Bob Addy

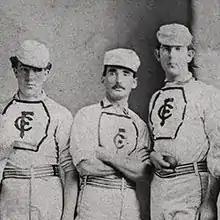
Bob Addy (center) in 1869

Rockford lasted just the one season in the Association, and Addy did not rejoin the league until when he joined the Philadelphia White Stockings. He played in ten games as player-manager, before moving on and joining the Boston Red Stockings later in the season. He helped the Red Stockings win the league title that year, playing in right field, hitting .355, and finished ninth in the league with a .354 on-base percentage. On January 20, 1874, the National Association's Judiciary Committee met to discuss, among other things, charges that Addy had joined the Boston Red Stockings before 60 days had elapsed since leaving the Philadelphia club. He was acquitted of the charge and was allowed to play.